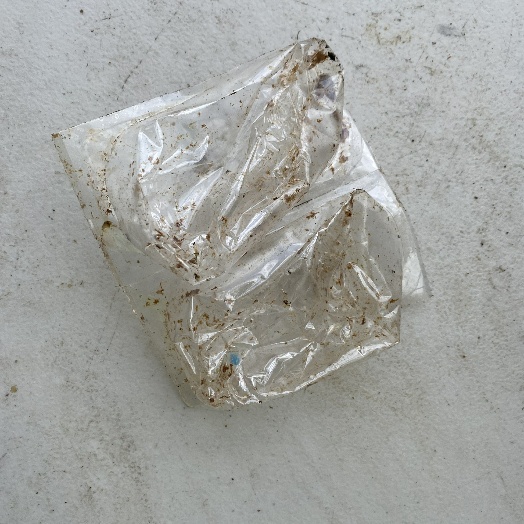
Label: Plastic